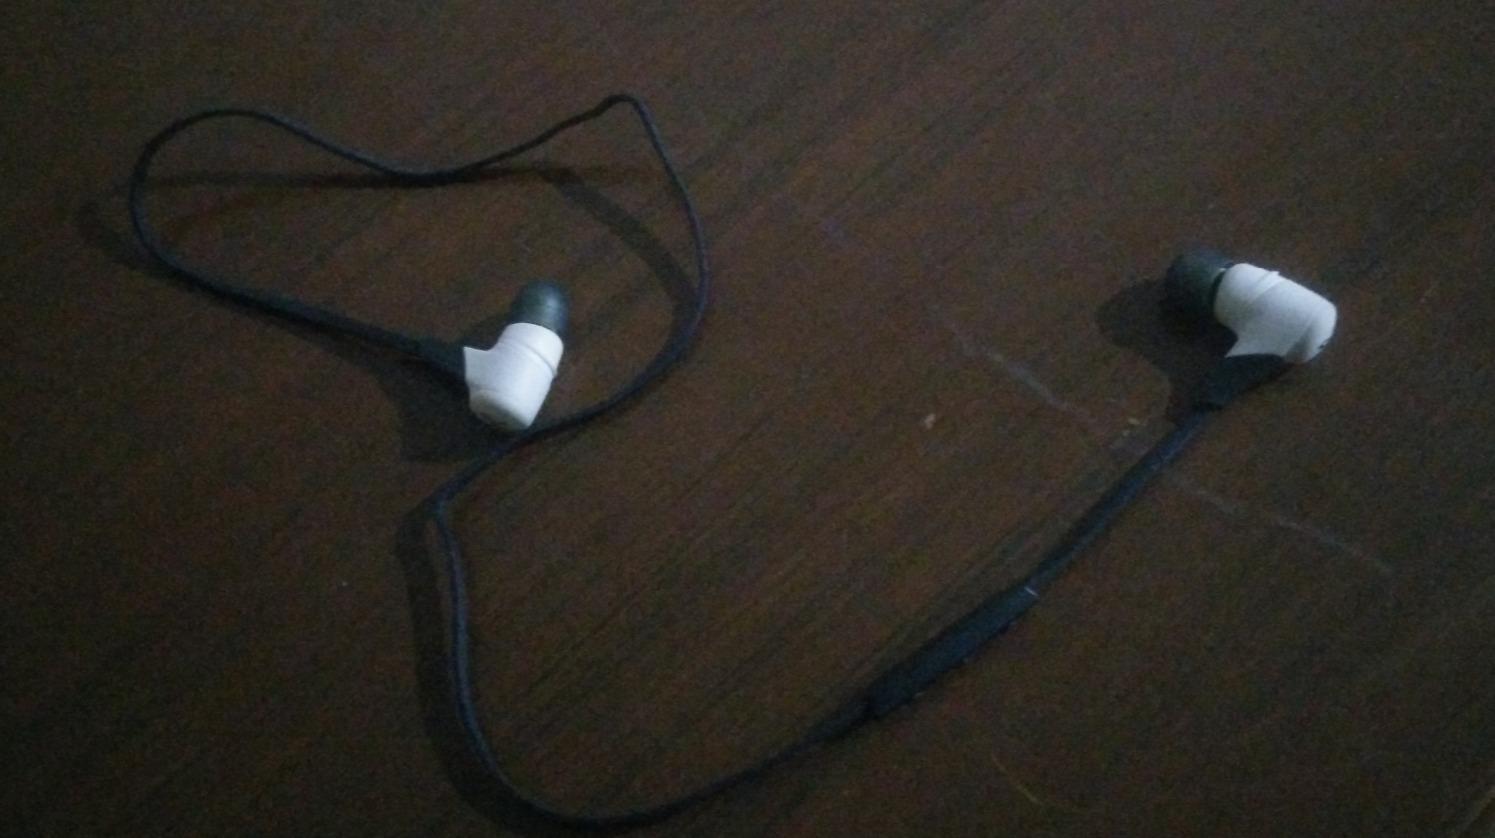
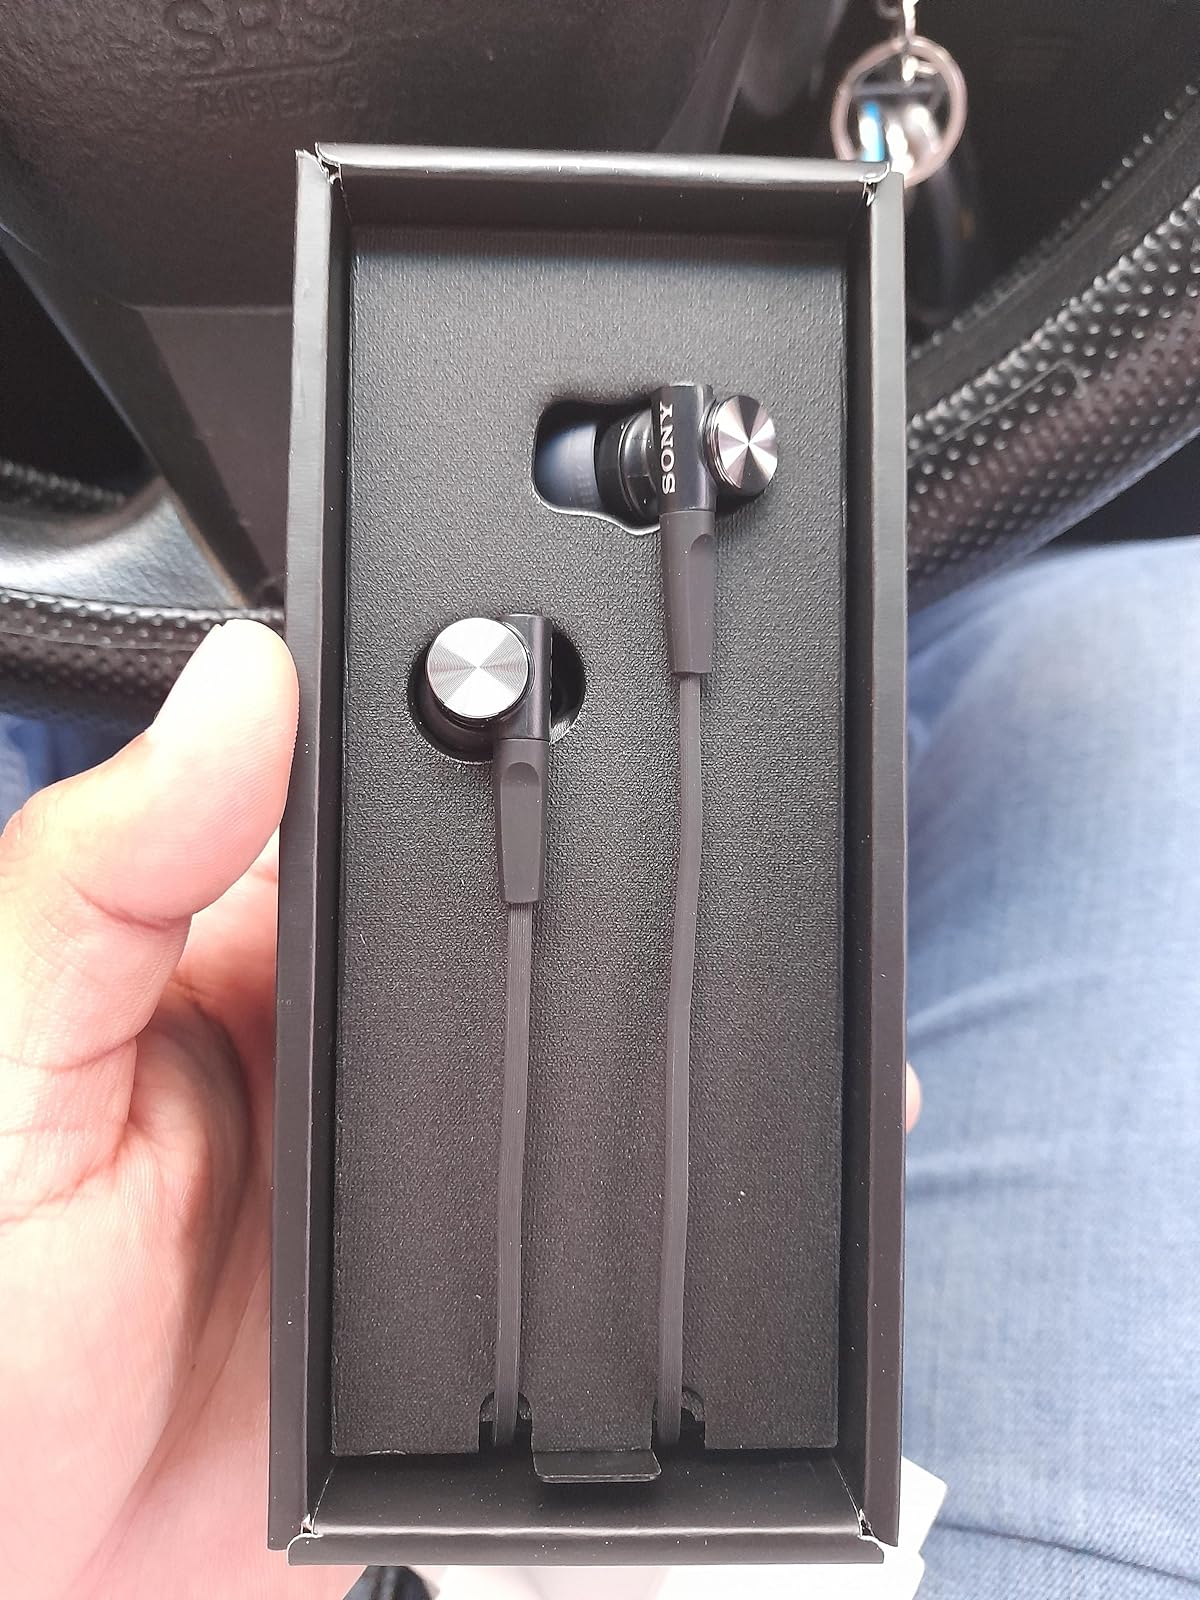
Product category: headphones
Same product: no